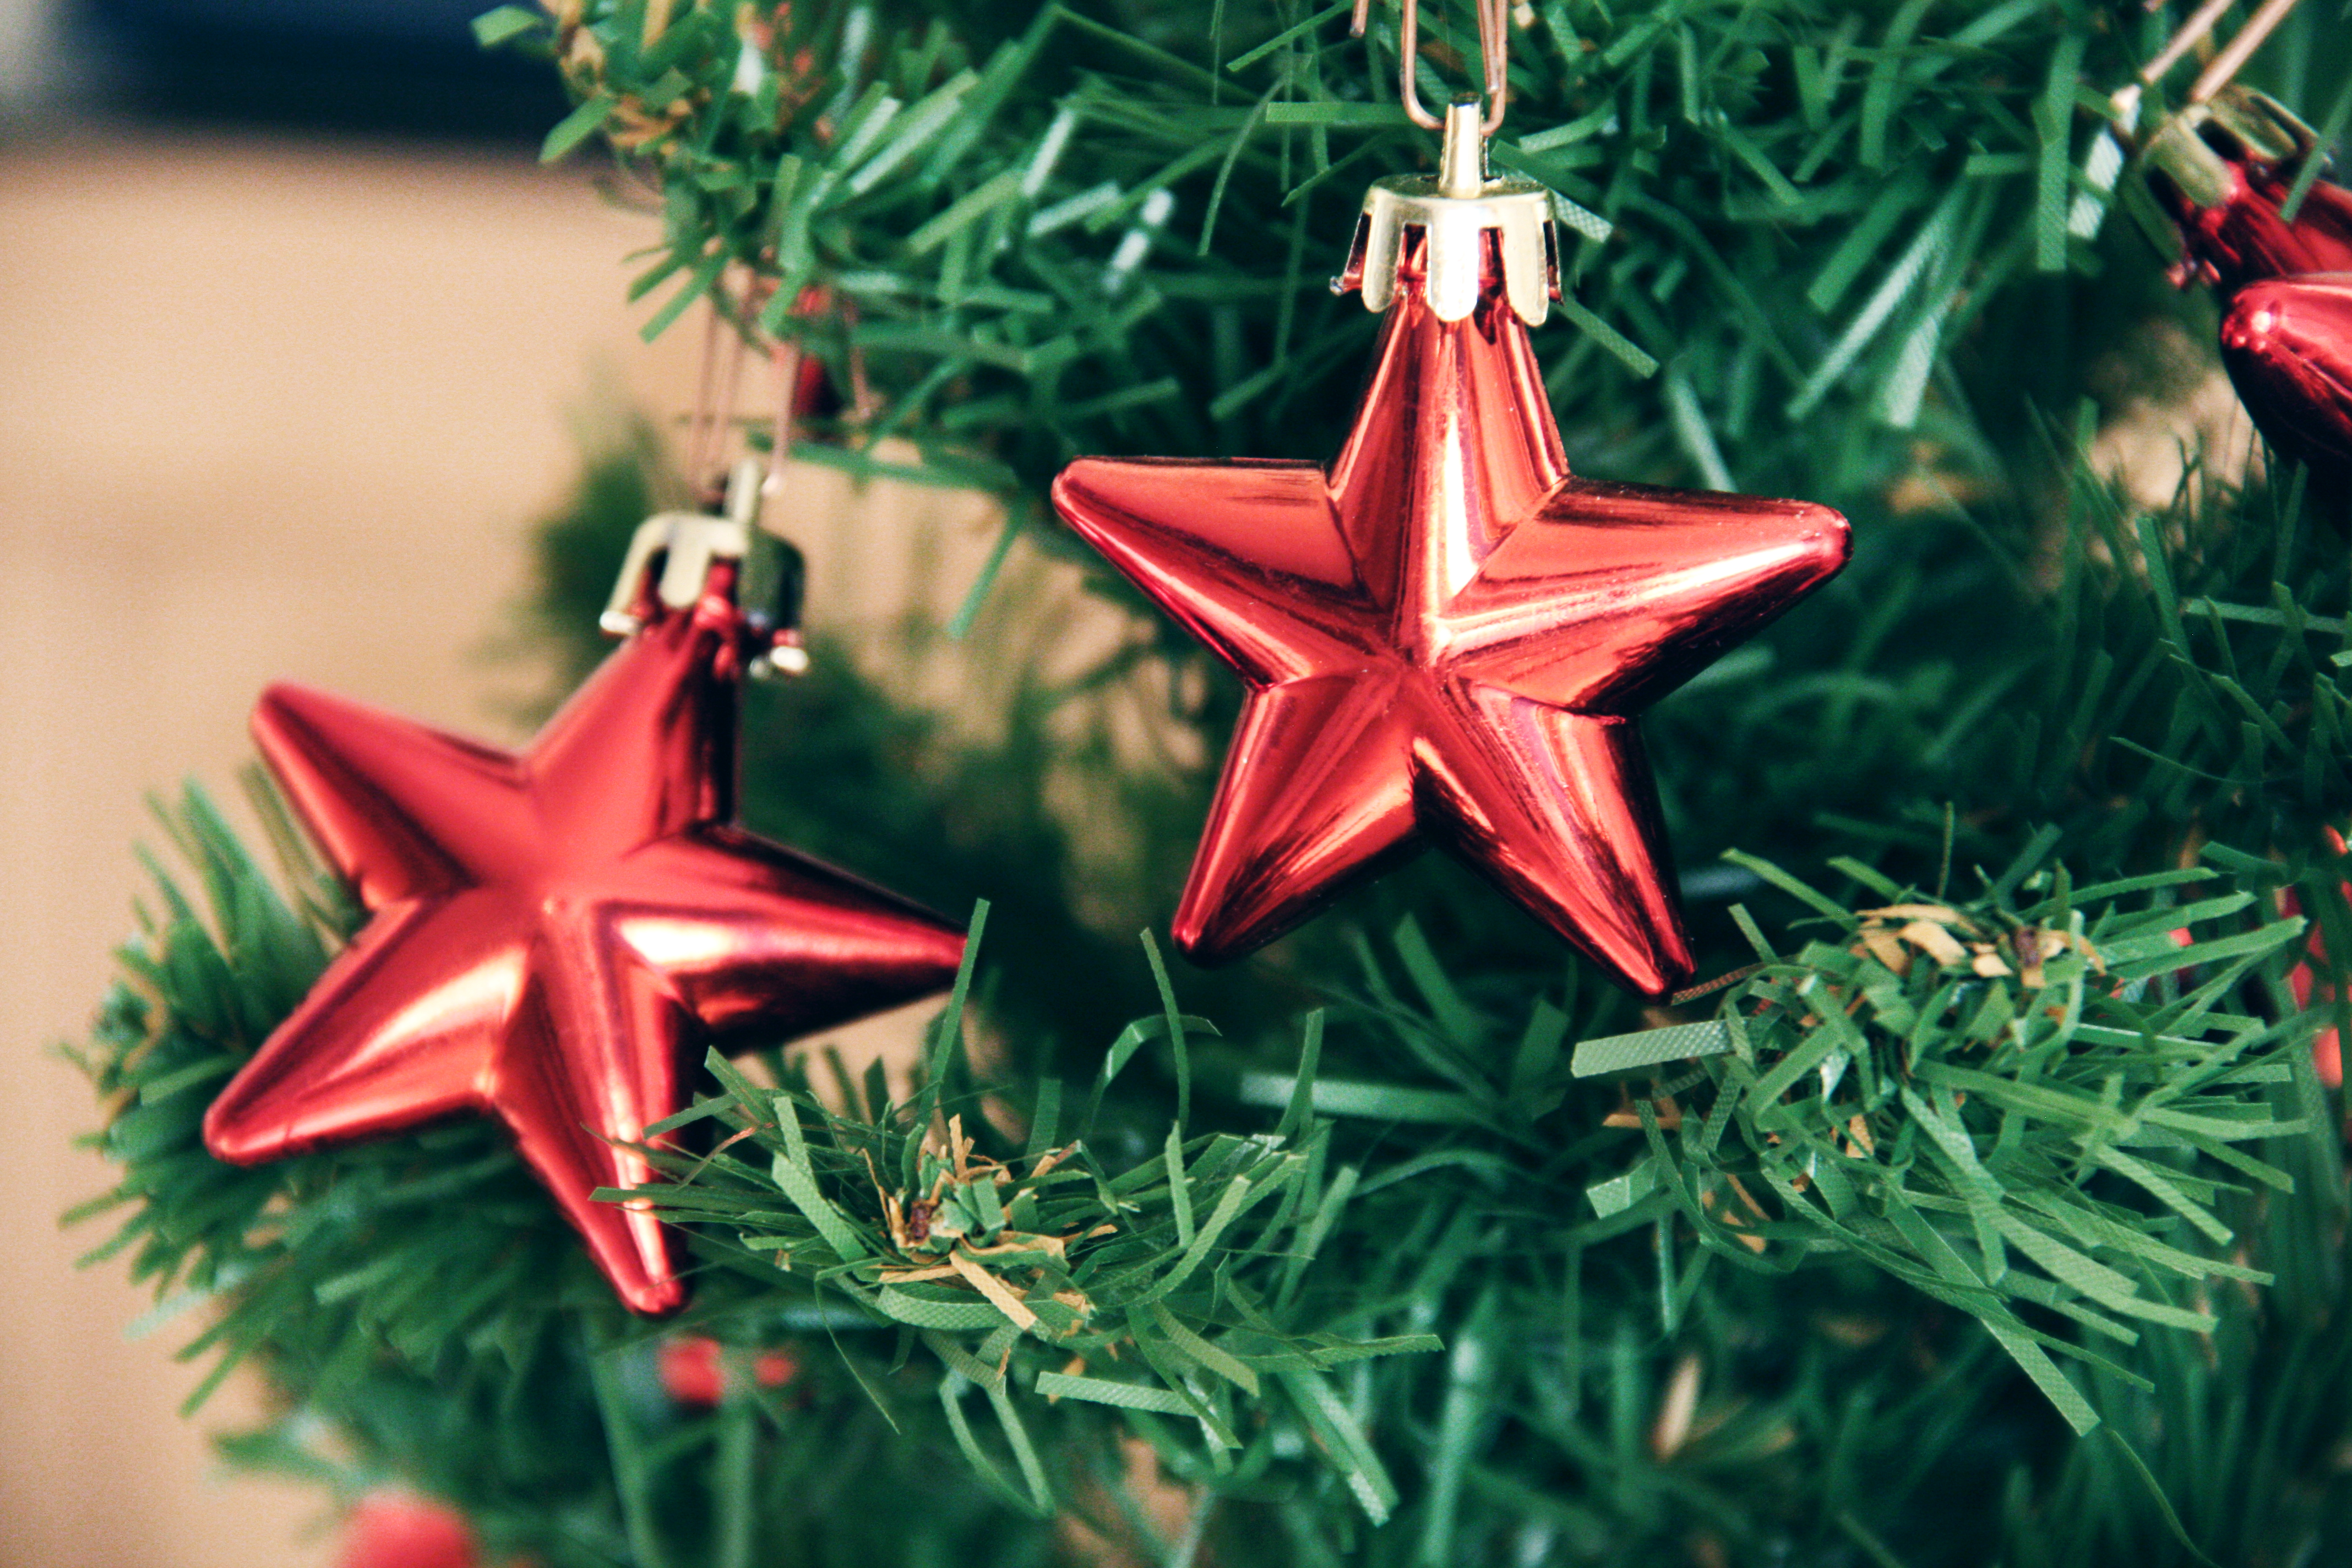
tree, branch, plant, wheel, leaf, flower, red, holiday, christmas, fir, christmas tree, advent, christmas decoration, xmas, santa claus, woody plant